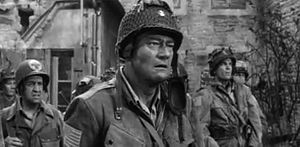
Den længste dag (film)
John Wayne i Den længste dag
Den Længste Dag er en 3 timer lang amerikansk krigsfilm fra 1962 med bl.a. Richard Burton, Sean Connery, Henry Fonda, Robert Mitchum, Kenneth More og John Wayne i hovedrollerne. Filmen er baseret på Cornelius Ryans roman af samme navn fra 1959.